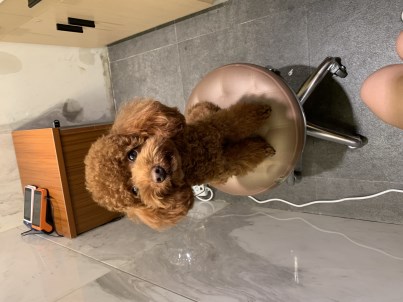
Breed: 2925-n000114-toy_poodle